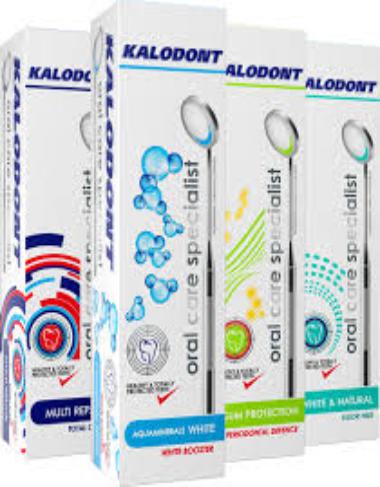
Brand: Kalodont
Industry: Necessities